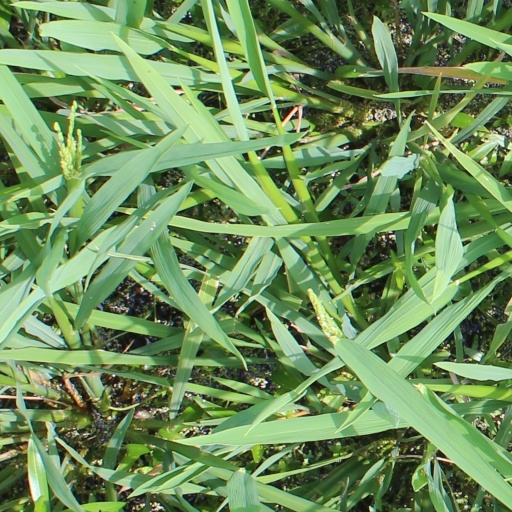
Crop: rice